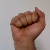
The image shows a hand gesture representing the letter 'A' in Indian Sign Language.